Freiburg Hauptbahnhof

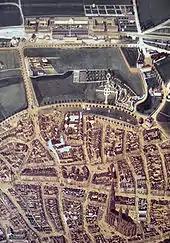
The Lerch plan of 1852 with the city of Freiburg, which is still surrounded by the remains of the fortifications of Vauban, and the station at the top (west)

The "station at Freiburg" ("Bahnhof bei Freiburg") was initially outside the city, as shown in the plan by Joseph Wilhelm Lerch of 1852. It was initially accessible only via the extended Bertoldstraße, until the completion of the entrance building on Eisenbahnstraße (railway street) in 1861. The construction of the railway station led to Freiburg finally growing out of the confines of the fortress. Hotels, restaurants and the central post office were built in the Vauban belt along Eisenbahnstraße and a landscaped area was established between the city and the station. The city of Freiburg implemented a zoning plan called "Hinterm Bahnhof" ("behind the station"), leading to the development of the current Stühlinger quarter. Commercial operations and factories were soon established there, some of which were displaced from the now residential areas of Herder and Wiehre.